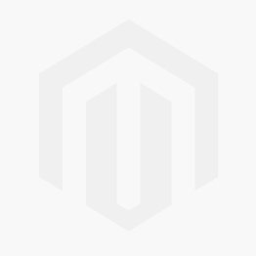
pattern and ornament in the arts